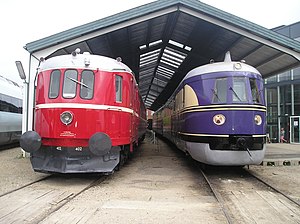
Litra MS
Det bevarede litra MS og den jævnaldrende tyske SVT 137.
Litra MS, hvis fulde oprangering lyder MS-AA-MS, er et trevogns togsæt og var den første type lyntog hos DSB.